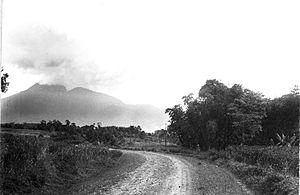
Le Malabar, en indonésien Gunung Malabar, est un stratovolcan d'Indonésie situé dans l'ouest de Java, au sud de la ville de Bandung.